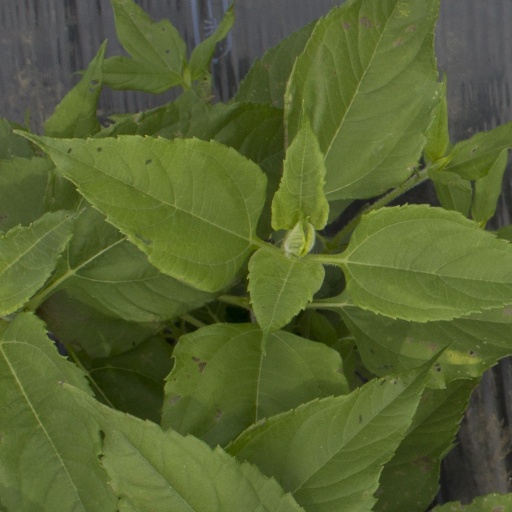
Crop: Jerusalem artichoke